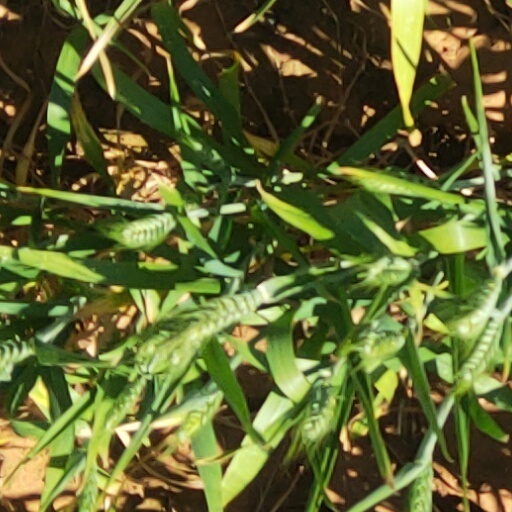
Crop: wheat